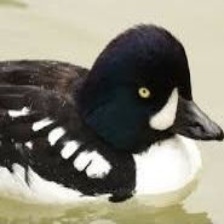
Species: BARROWS GOLDENEYE
Scientific name: BUCEPHALA ISLANDICA
ImageNet parent category: drake